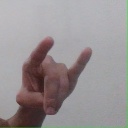
अक्षर: च